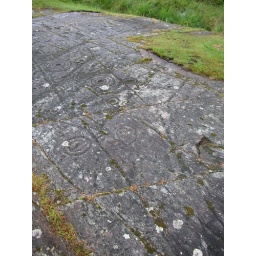
A swathe of rock art in a forest clearing